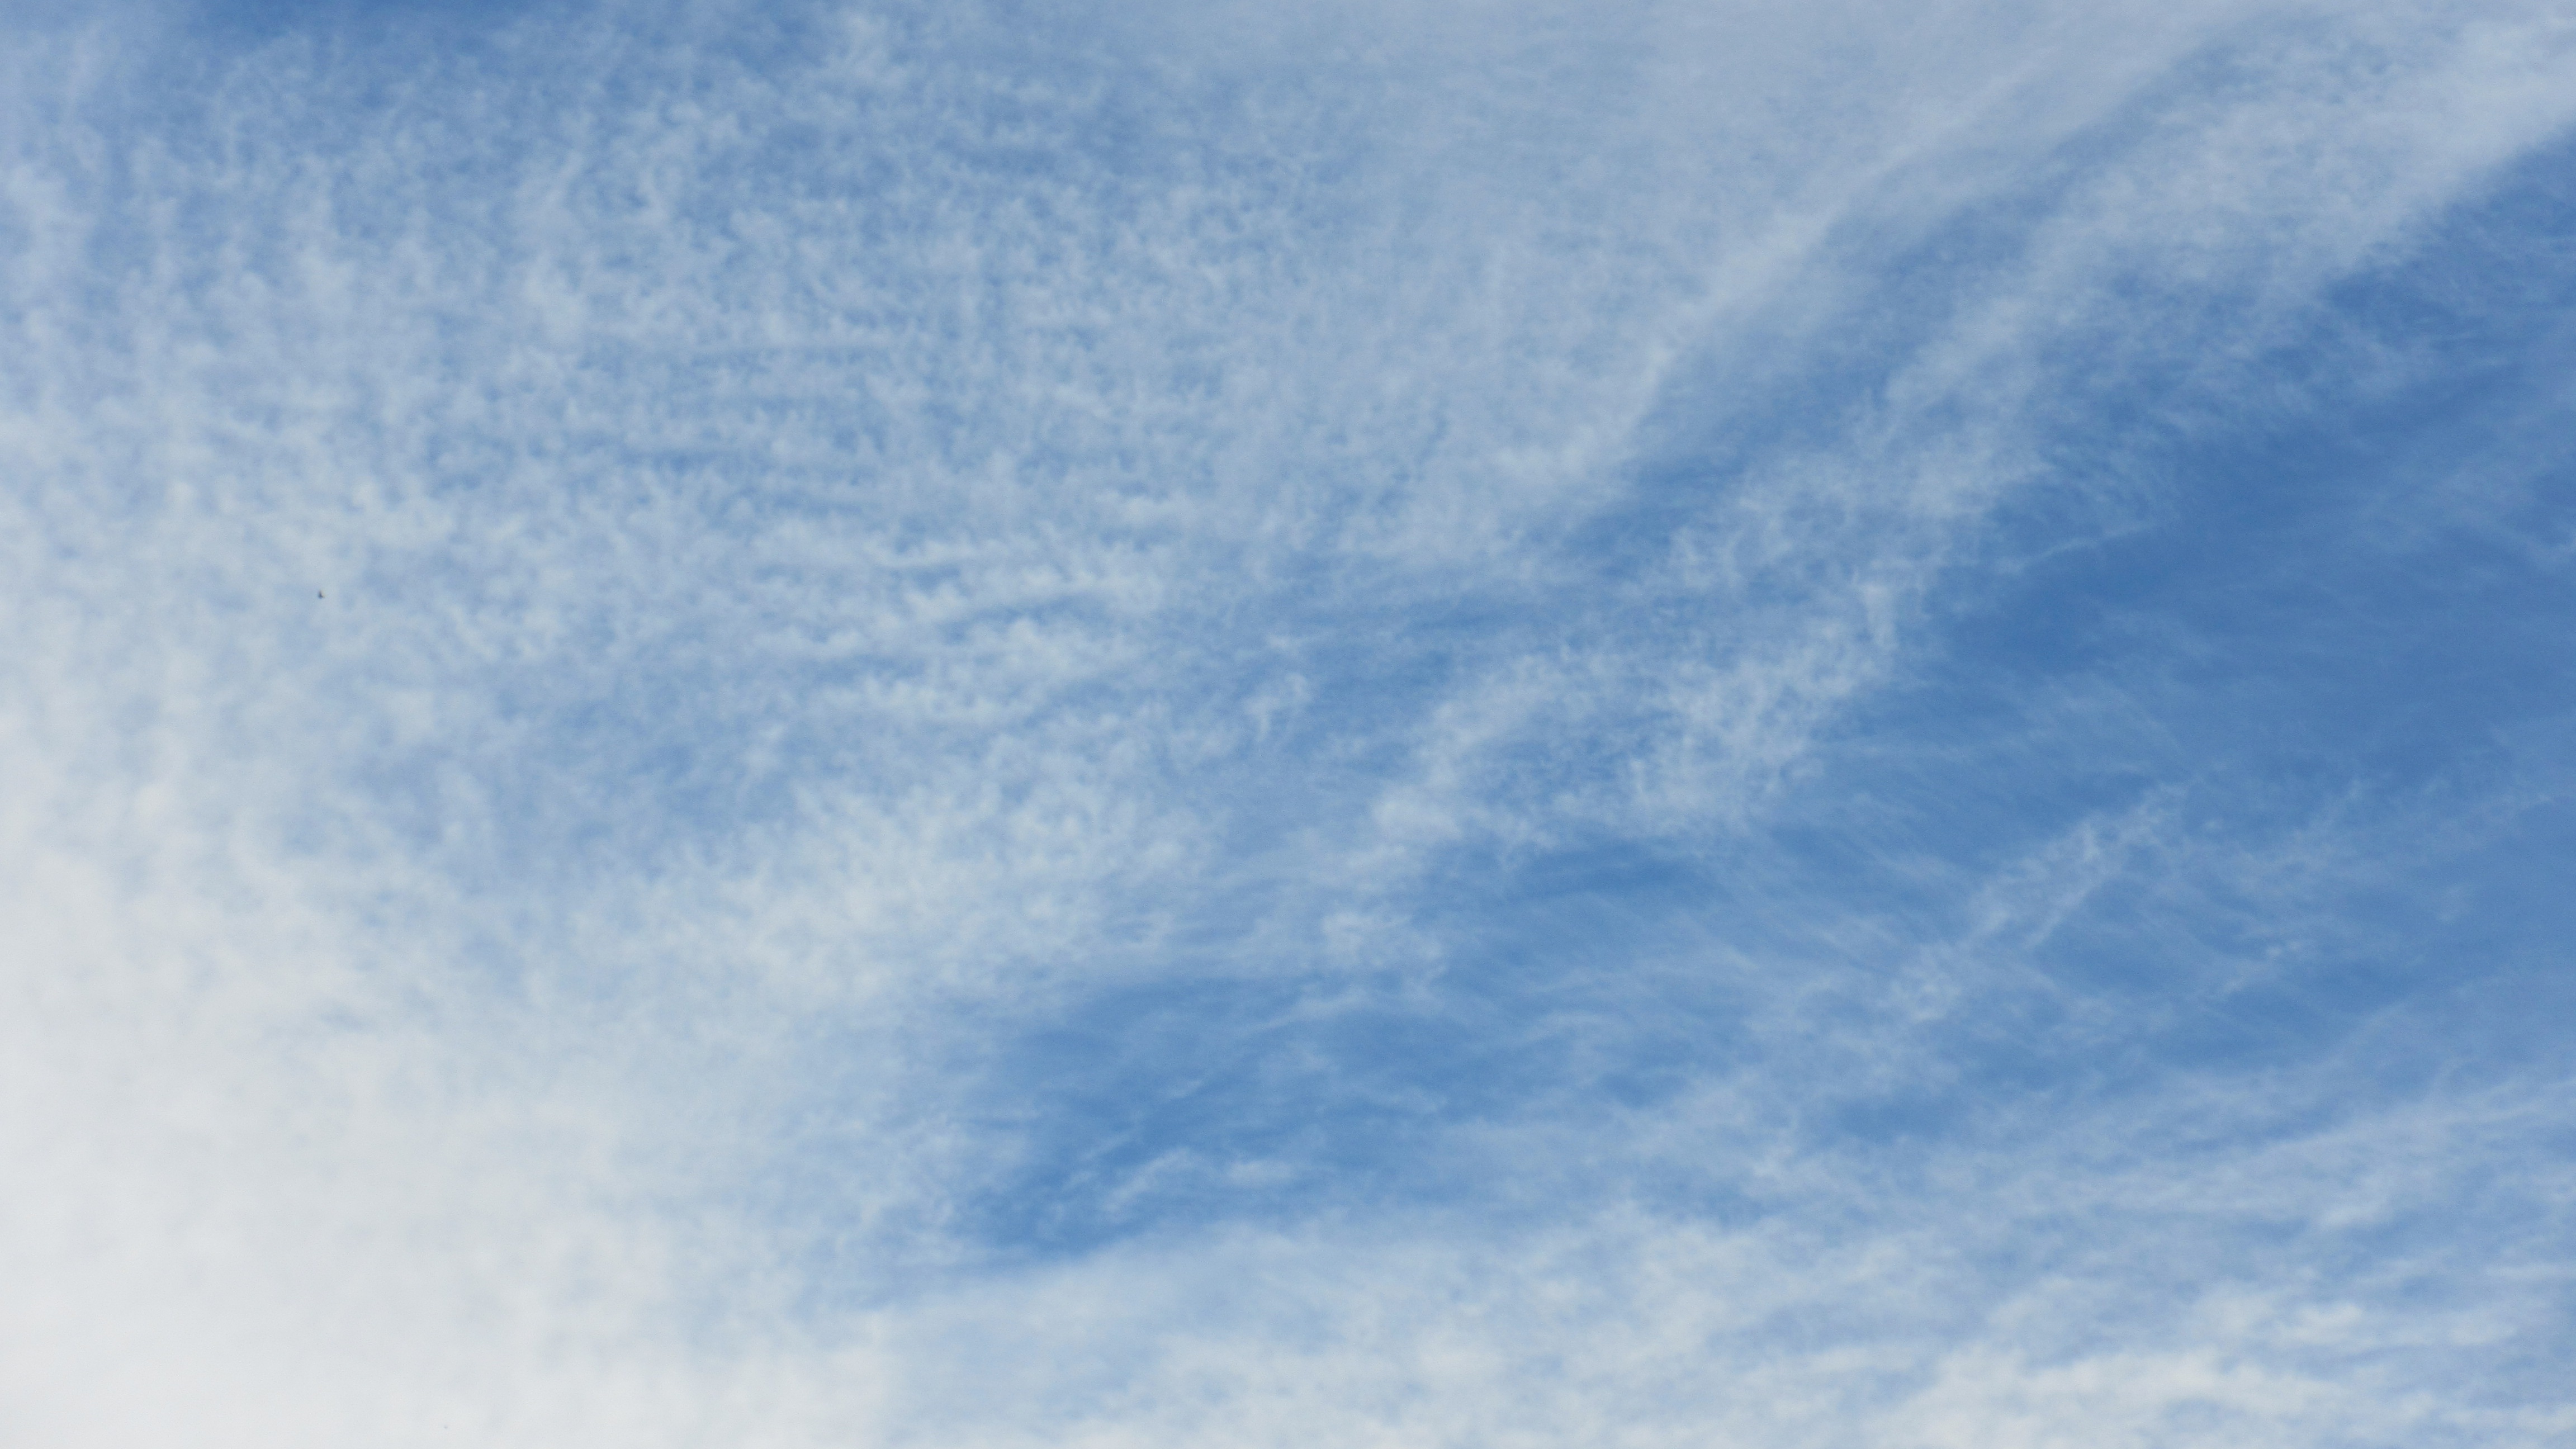
horizon, cloud, sky, sunlight, atmosphere, daytime, pattern, weather, cumulus, blue, clouds, background, meteorological phenomenon, atmosphere of earth, cirrocummulus